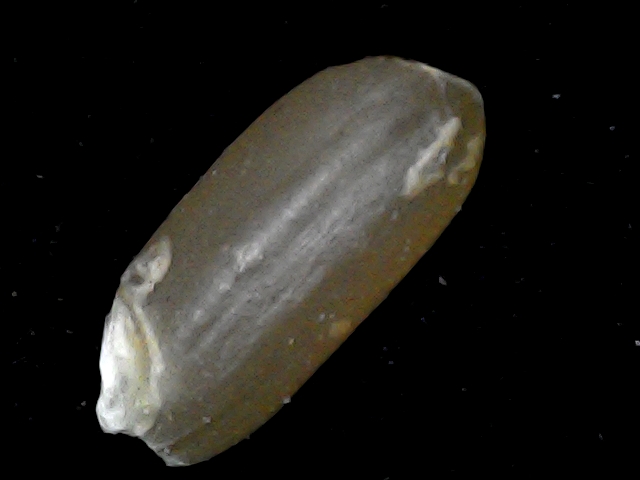
Rice variety: BD76